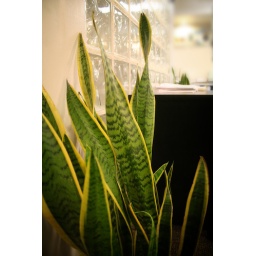
An office plant that no one will get in trouble for not watering.